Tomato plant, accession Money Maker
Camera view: horizontal (90 deg, fisheye); turntable rotation: 90 degrees
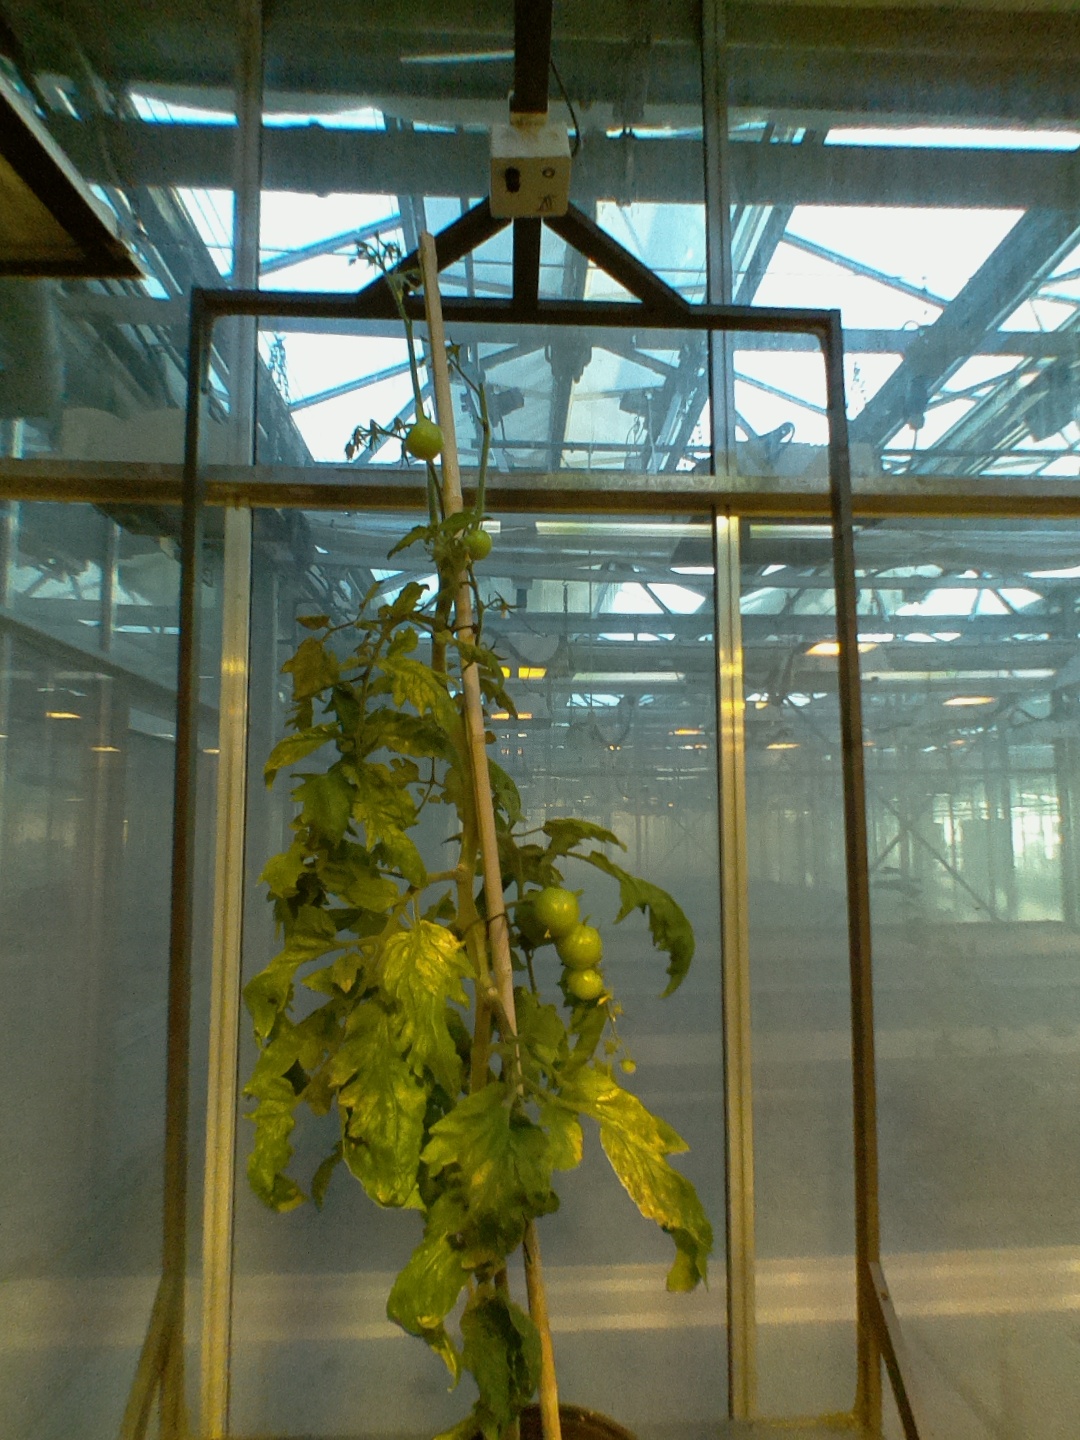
BBCH growth stage 79: 90% -100% of final fruit size